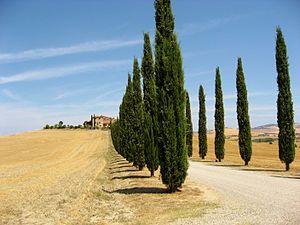
Vue du val d'Orcia
L'Italie /itali/, en forme longue la République italienne, est un pays d'Europe du Sud correspondant physiquement à une partie continentale, une péninsule située au centre de la mer Méditerranée et une partie insulaire constituée par les deux plus grandes îles de cette mer, la Sicile et la Sardaigne, et beaucoup d'autres îles plus petites. Elle est rattachée au reste du continent par le massif des Alpes. Le territoire italien correspond approximativement à la région géographique homonyme.
Le val d'Orcia est une vaste vallée traversée par la rivière Orcia qui lui donne son nom. Située dans la province de Sienne, en Toscane, au nord-est du mont Amiata et voisine de l'Ombrie, son paysage emblématique de la Toscane, marqué d'argile et du tuf, est visible partout sur les cartes postales et les photographies, de même que ses villages typiques comme Pienza et Montalcino. Son arbre emblématique est le cyprès.
On appelle arbre d'alignement les espèces d'arbres couramment plantées de manière linéaire et régulière le long des routes et des rues pour les orner et les ombrager.